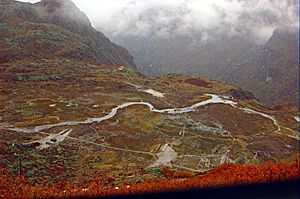
Den gamle te-handelsrute
Nathu La passet på strækningen froa Lhasa til Calcutta.
Den gamle te-handelsrute eller chamadao, der nu generelt kaldes "den gamle te-hesterute" eller chamagudao var et netværk af karavanestier, der snoede sig gennem bjergene i Sichuan, Yunnan og Guizhou i det sydvestlige Kina. Den kaldes også undertiden for "den sydlige silkevej". Ruten forlængedes til Bengalen i Sydasien.